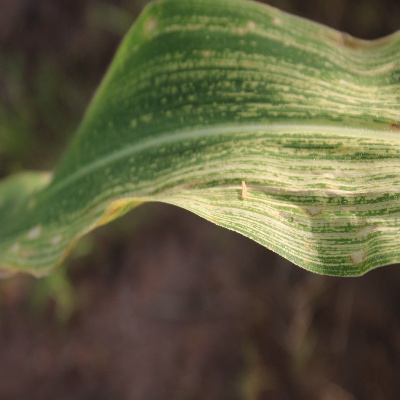
Crop: Maize
Condition: streak virus